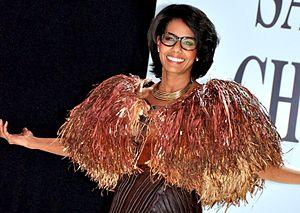
Audrey Pulvar au défilé du salon du chocolat
Audrey Pulvar, née le 21 février 1972 à Fort-de-France, est une femme politique, journaliste, animatrice de radio et de télévision française.